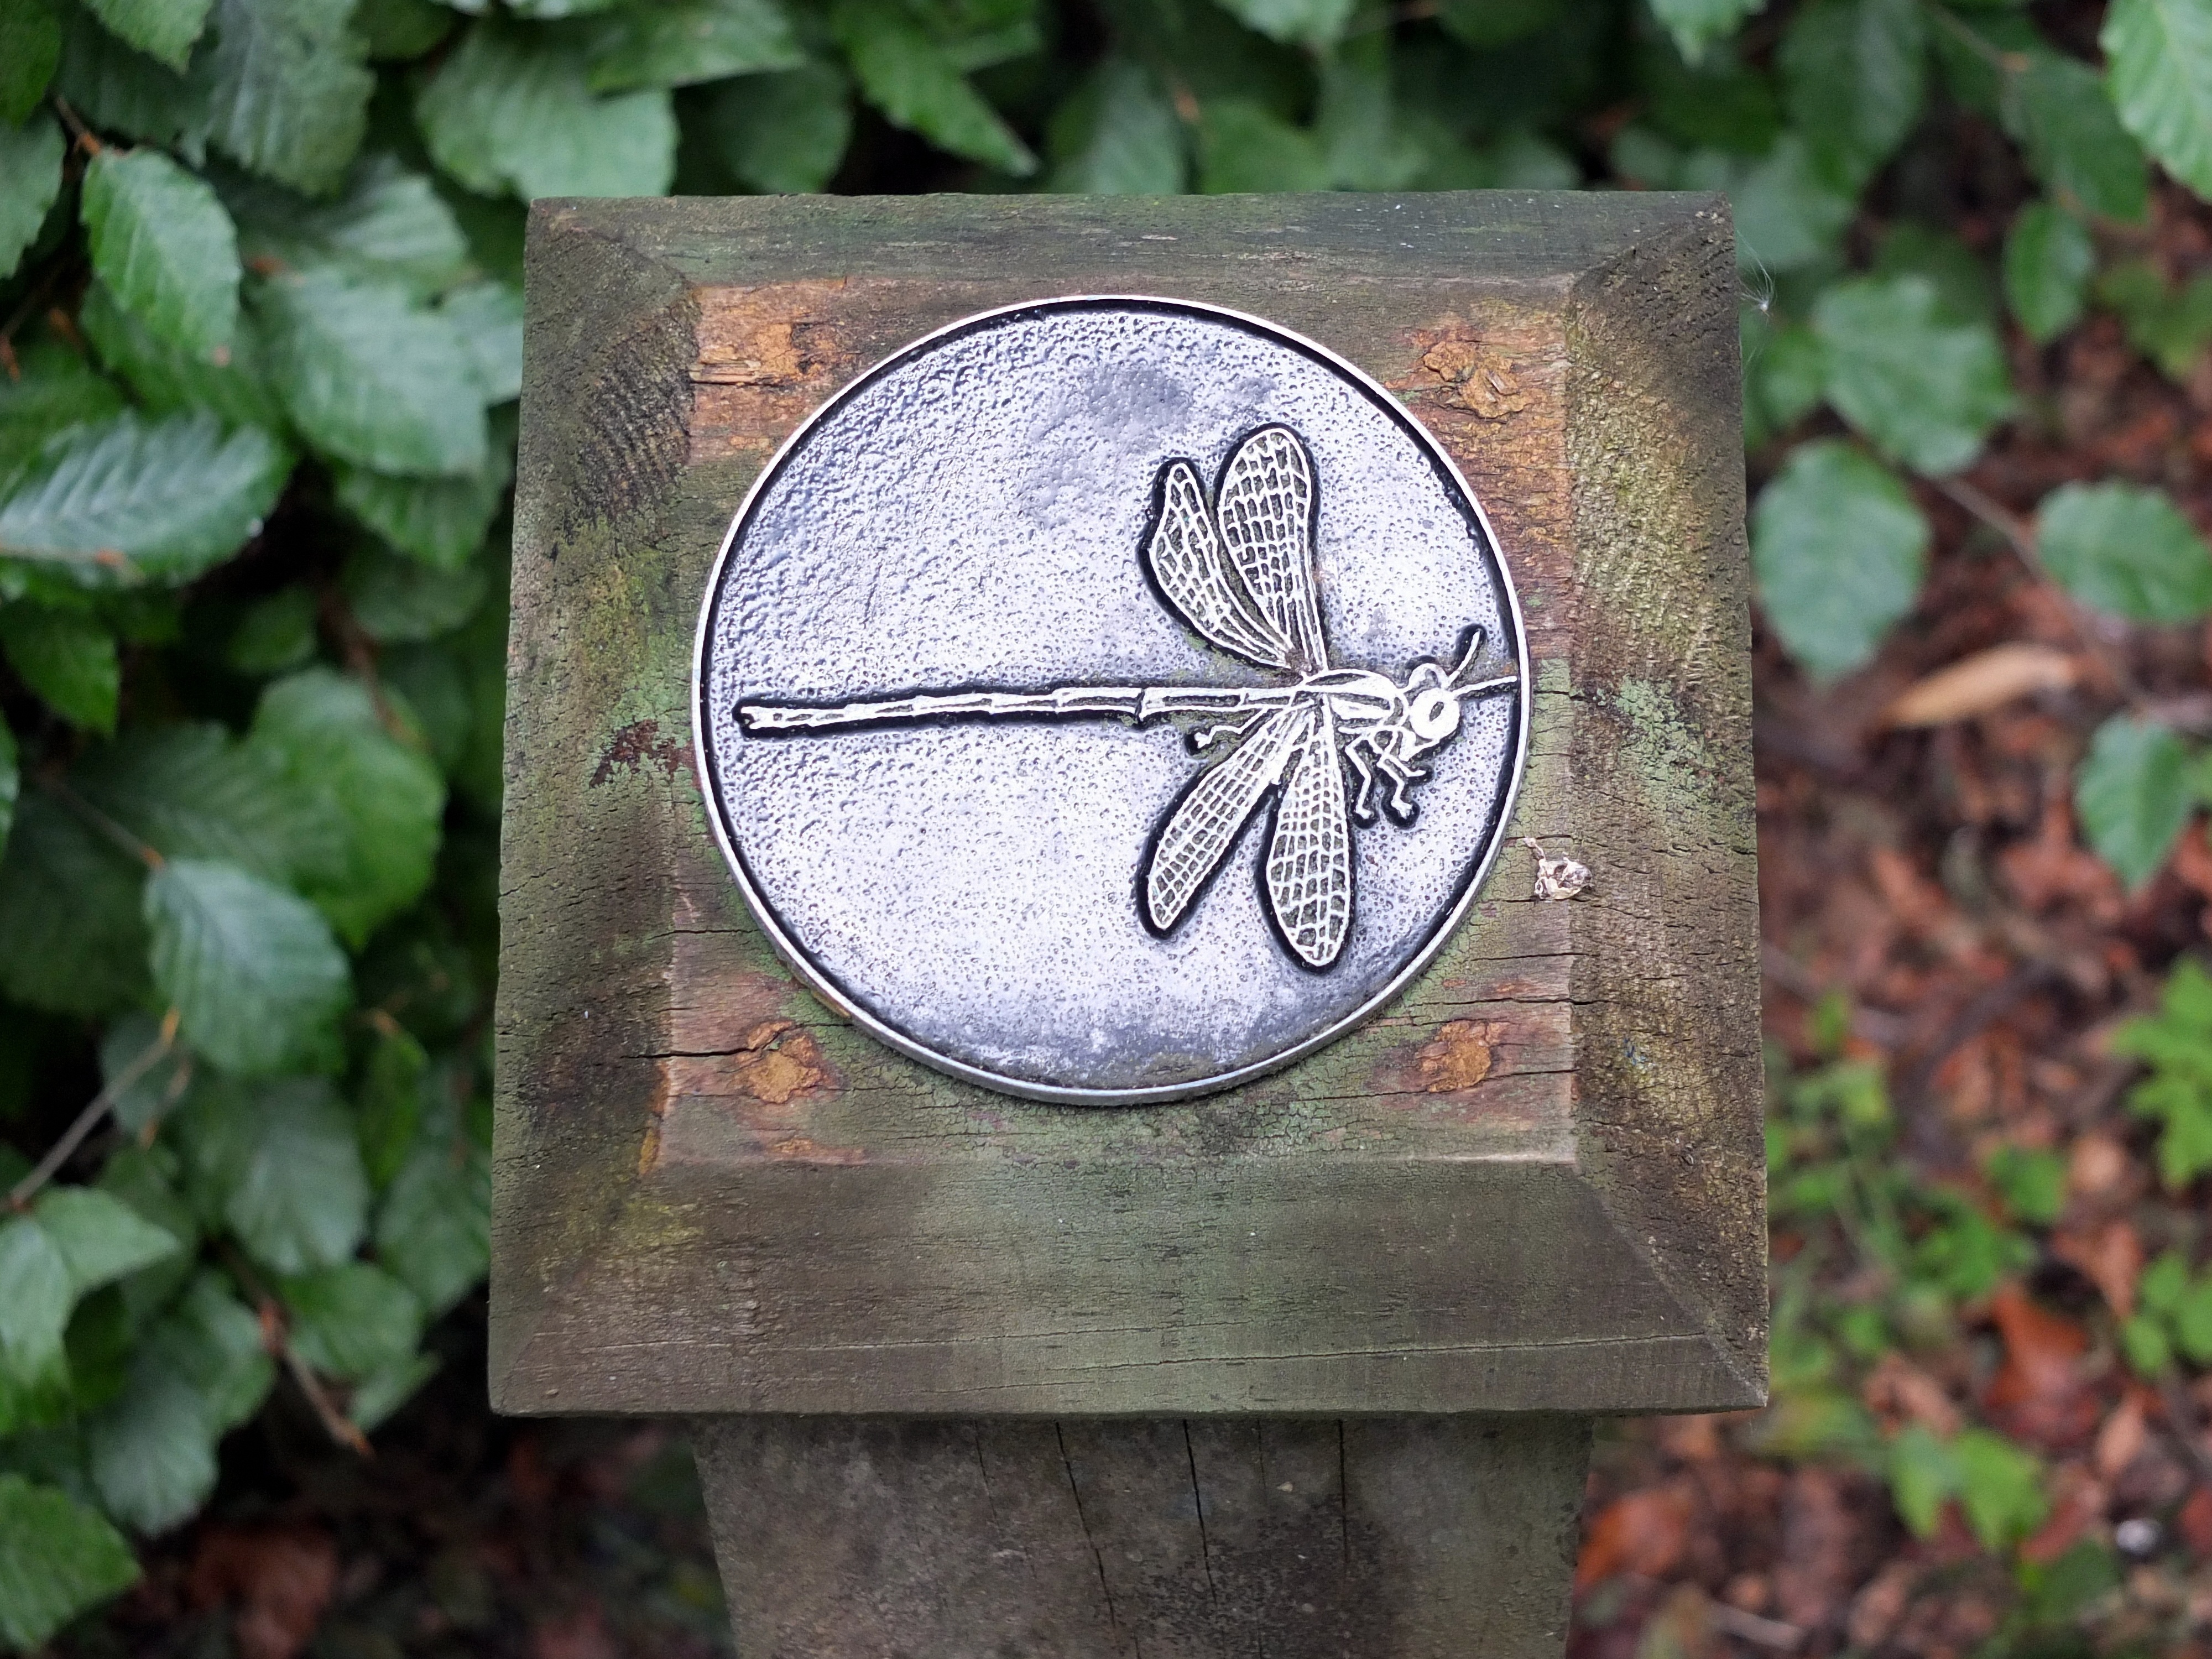
tree, nature, path, leaf, number, steel, decoration, green, direction, park, metal, botany, chlorophyll, cemetery, garden, leaves, grave, design, wings, dragonfly, headstone, body, guide, imprint, embossed